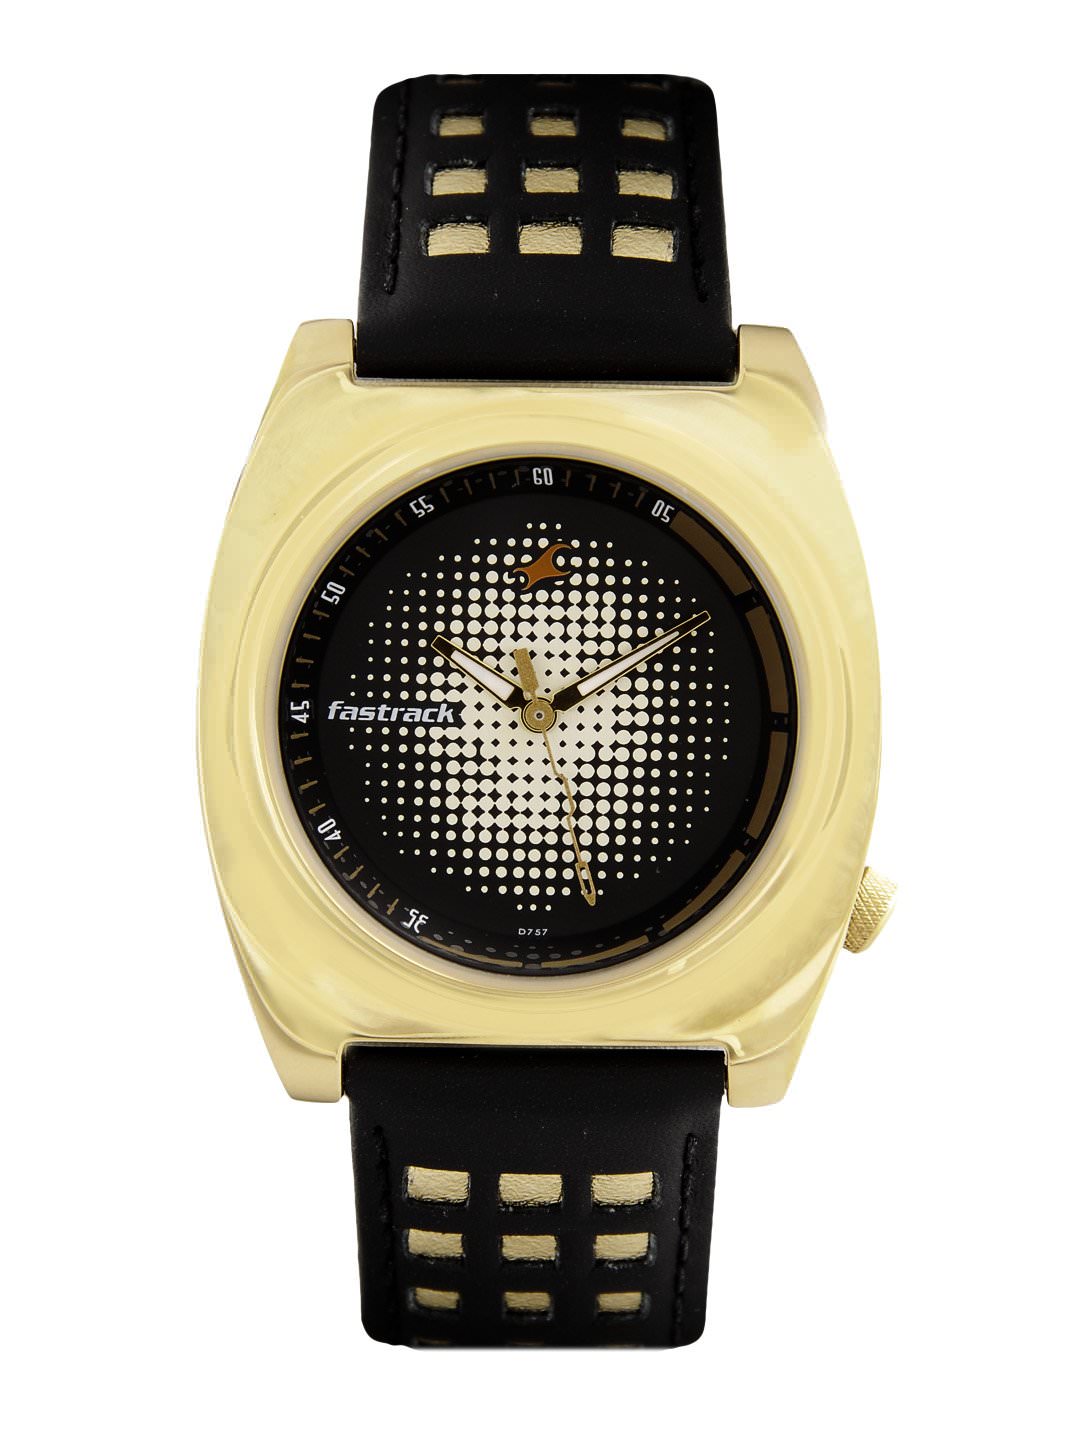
Fastrack Men Black Dial Watch
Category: Accessories / Watches / Watches
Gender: Men
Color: Black
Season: Winter 2016
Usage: Casual